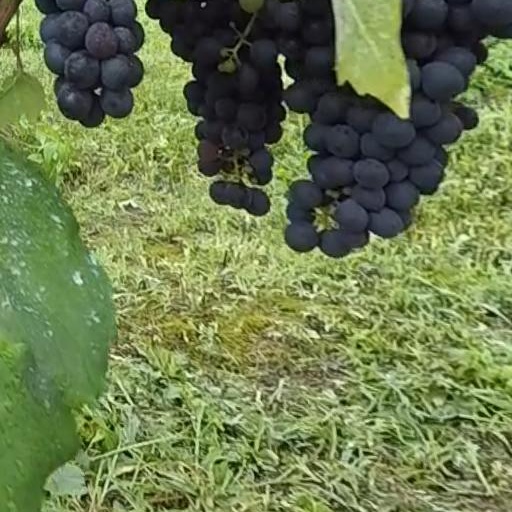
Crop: grape